Songs of Innocence (U2 album)

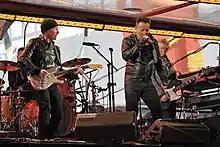
U2 perform at the 2014 World AIDS Day Concert, with Bruce Springsteen filling in for an injured Bono as vocalist

In the days leading up to an Apple product launch event on 9 September 2014 in Cupertino, California, rumours circulated that U2 would be involved. A spokesperson for the band denied reports that they would perform at the event or that a new album would come preloaded on the anticipated new iPhone 6 smartphone. During the event, after the unveiling of the new iPhone and Apple Watch, U2 appeared on stage and performed a new song entitled "The Miracle (of Joey Ramone)". Afterwards, Apple CEO Tim Cook joined them to make a surprise announcement that their 13th studio album, "Songs of Innocence", had been completed and would be digitally released that day to all iTunes Store customers at no cost. Bono called the album "a gift [from Apple]... to all their music customers", and said that the group wanted to "get [the album] to as many people as possible, because that's what our band is all about". The record was automatically added to the "purchased" section of users' iTunes music libraries. It was exclusive to iTunes and the streaming services iTunes Radio and Beats Music until 13 October 2014, when it was commercially released and the no-cost promotion within the iTunes Store lapsed. The Edge called the album launch "incredibly subversive", adding, "It's really punk rock, it's really disruptive." "Songs of Innocence" was made available to more than 500 million iTunes customers in 119 countries, for what Cook marketed as "the largest album release of all time".